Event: Nepal Earthquake
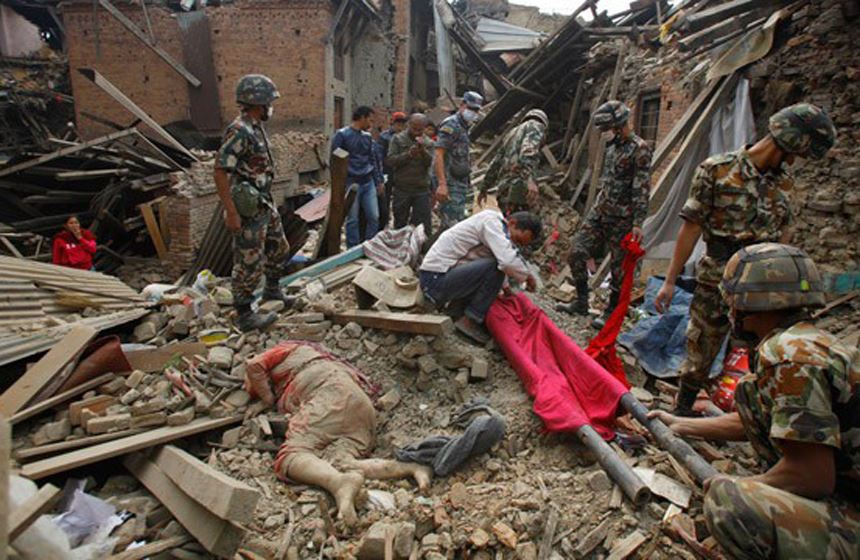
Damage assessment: damage